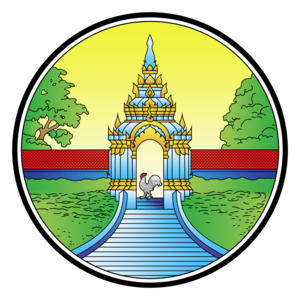
Lampang est une province du nord de la Thaïlande. Sa capitale est la ville de Lampang.